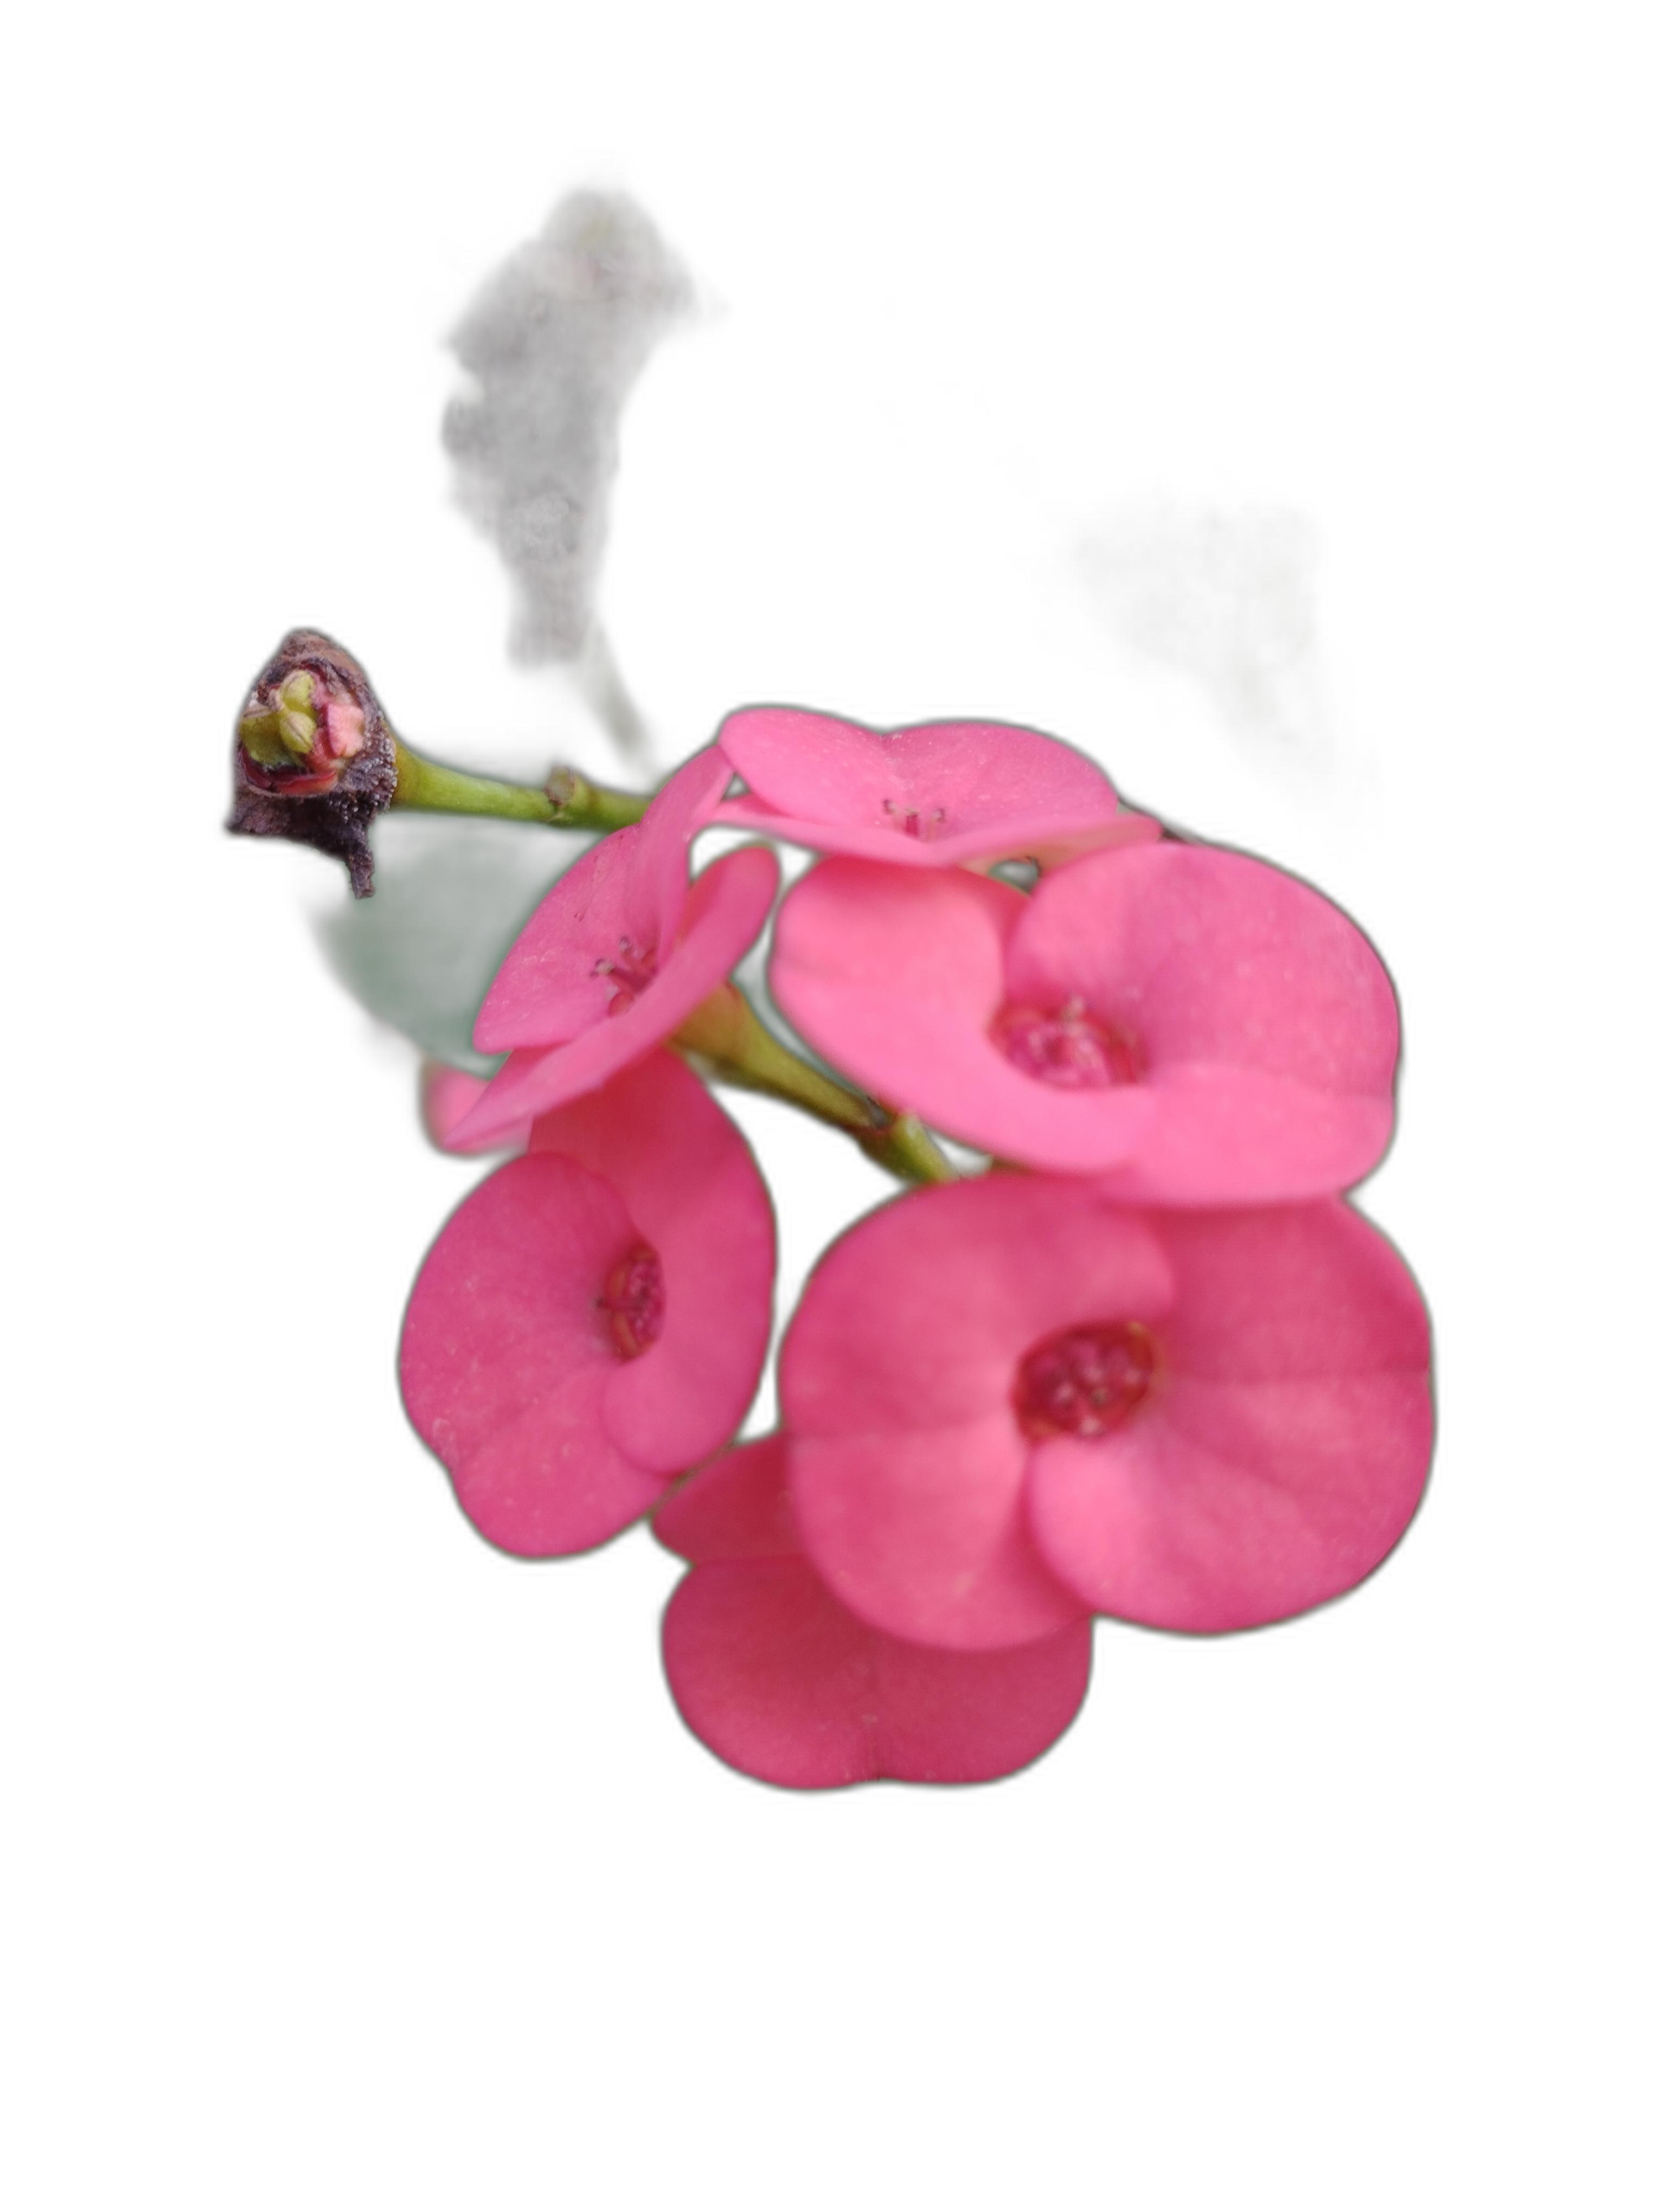
Label: Crown of thorns